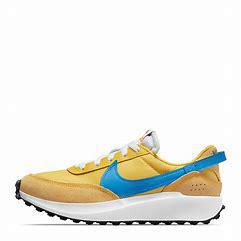
Brand: Nike
Model: Waffle Debut